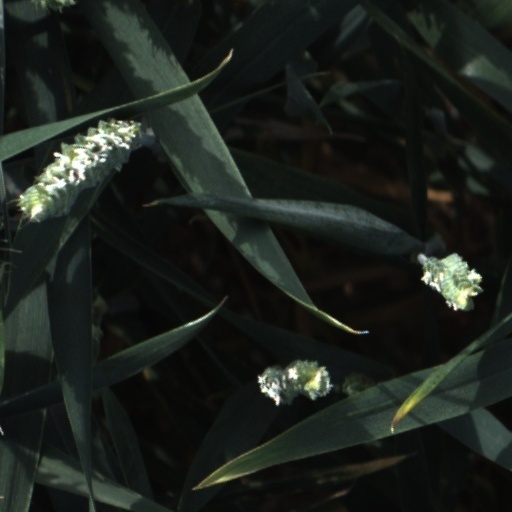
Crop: wheat